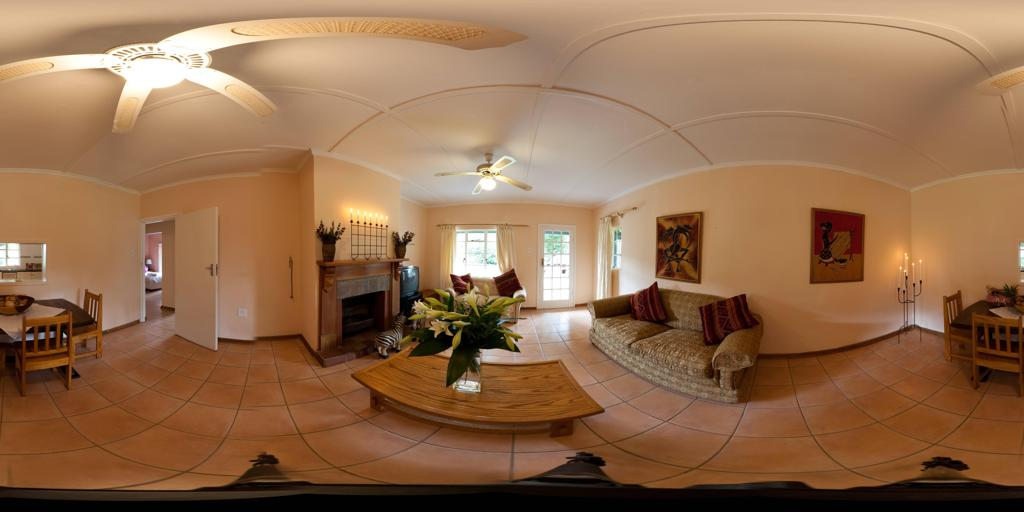
Referred object: the potted plant on the coffee table

Referred object: the coffee table opposite the sofa